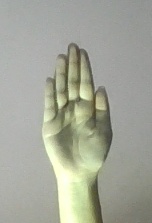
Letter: seen